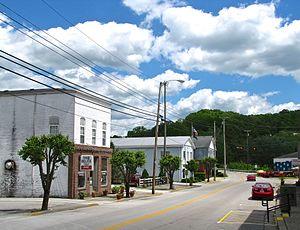
La ville de Brodhead est située dans le comté de Rockcastle, dans l’État du Kentucky, aux États-Unis. Sa population s’élevait à 1 211 habitants lors du recensement de 2010, estimée à 1 198 habitants en 2016.